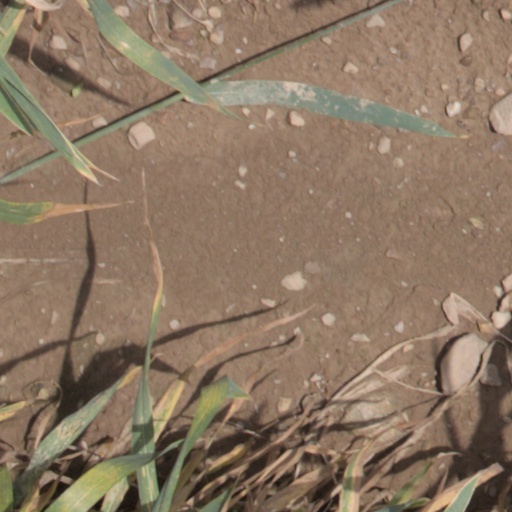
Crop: wheat